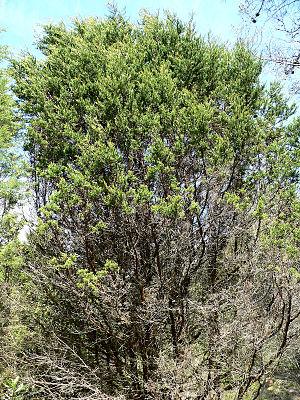
Le cyprès de Guadalupe est un arbre de la famille des Cupressaceae, originaire de l'île de Guadalupe au Mexique.